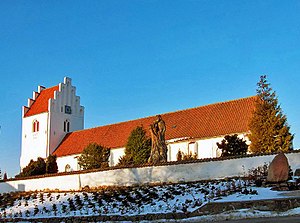
Snesere Kirke
Snesere Kirke
fra sydøst
Snesere Kirke er med sine 52 meter en af Danmarks længste landsbykirker. Den er beliggende omtrent midt imellem Næstved og Præstø i den del af Næstved Kommune, som indtil 2007 var Fladså Kommune. Kirkens allerældste historie fortaber sig i historiens tåger, men dens ældste dele er formentlig fra 1100-årene. Siden er den udvidet i flere omgange, ca. 1400, 1530 og 1600, hvorved den har fået den skikkelse og størrelse, den har i dag.